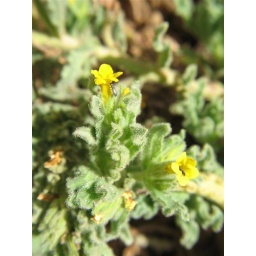
A tiny yellow flower as yet unidentified by me